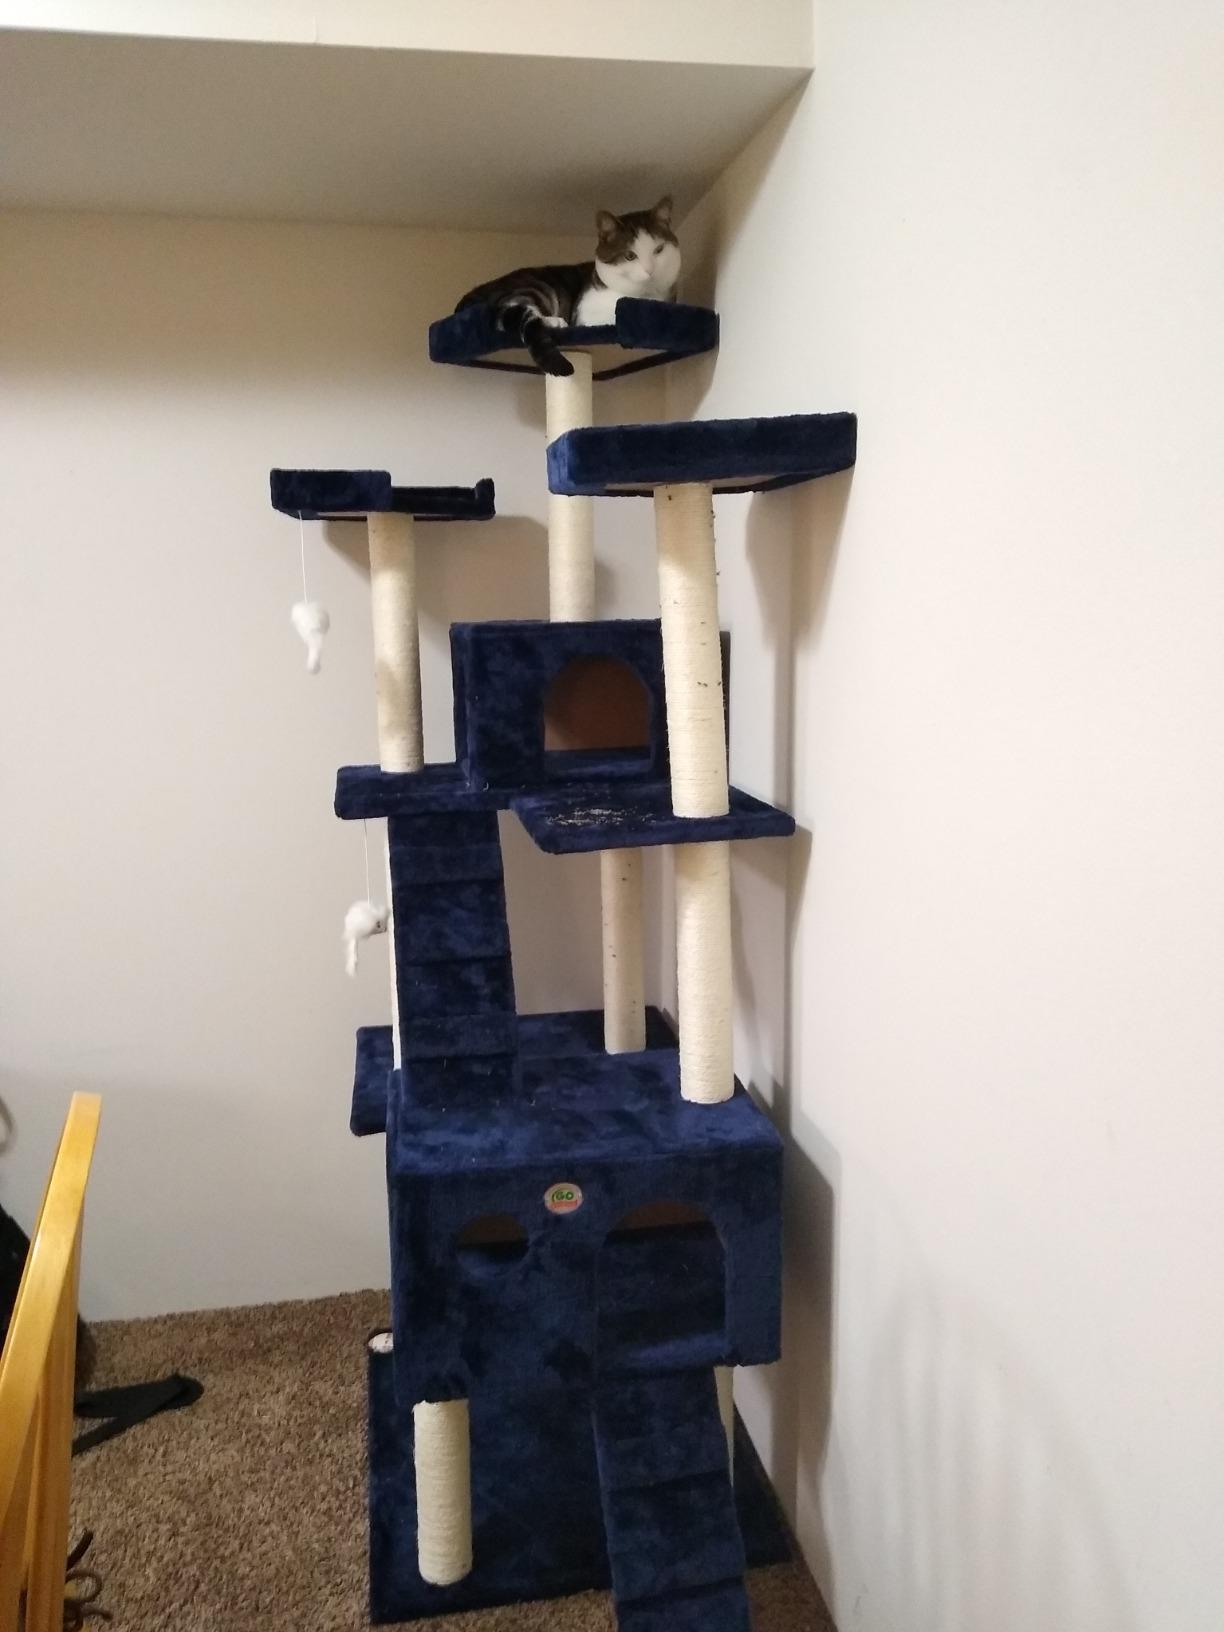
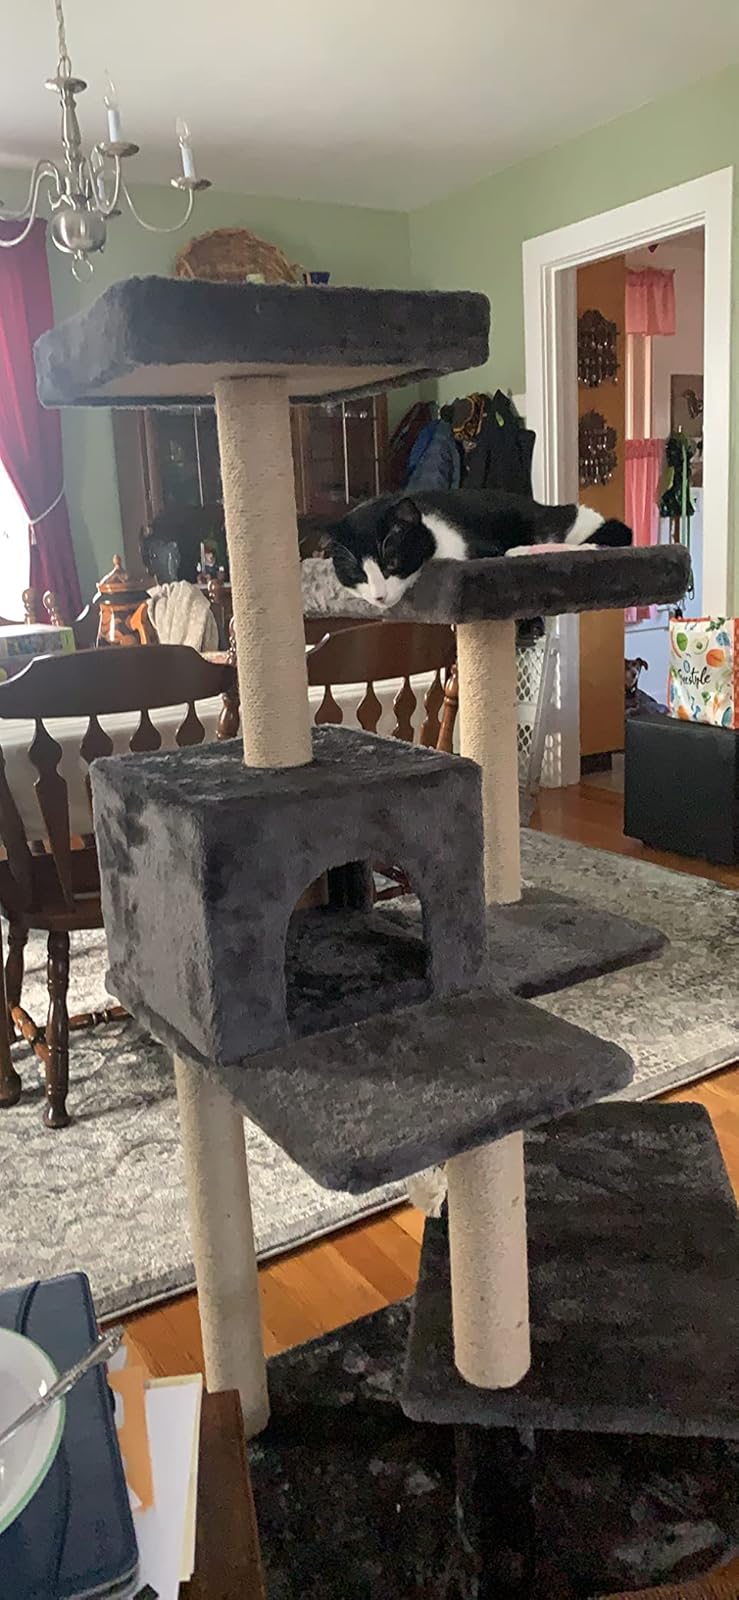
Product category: items_cat tree
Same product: no